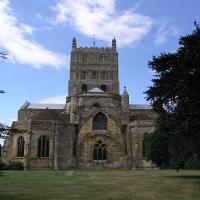
Weather: sun or clear